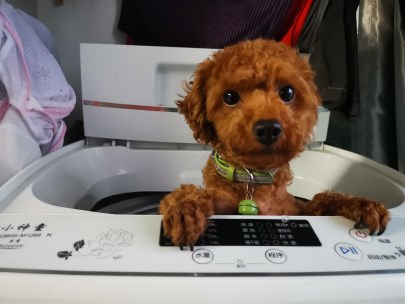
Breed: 2925-n000114-toy_poodle